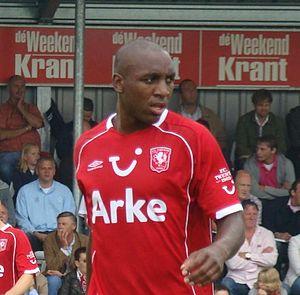
Romano Denneboom est un footballeur néerlandais, né le 29 janvier 1981 à Schiedam aux Pays-Bas. Il évolue comme attaquant.